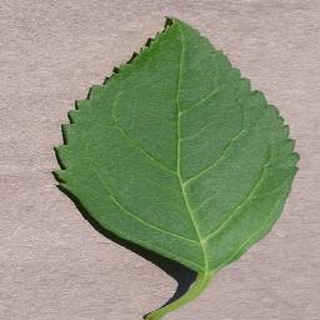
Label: healthy_cherry